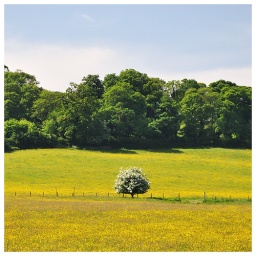
tree in a yellow place